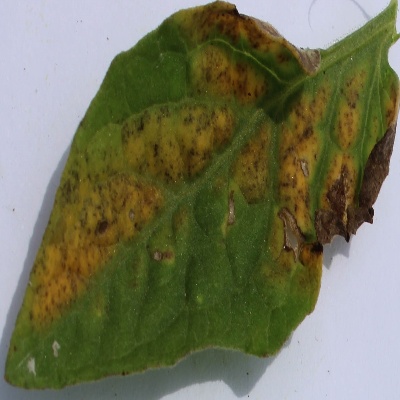
Crop: Tomato
Condition: leaf blight